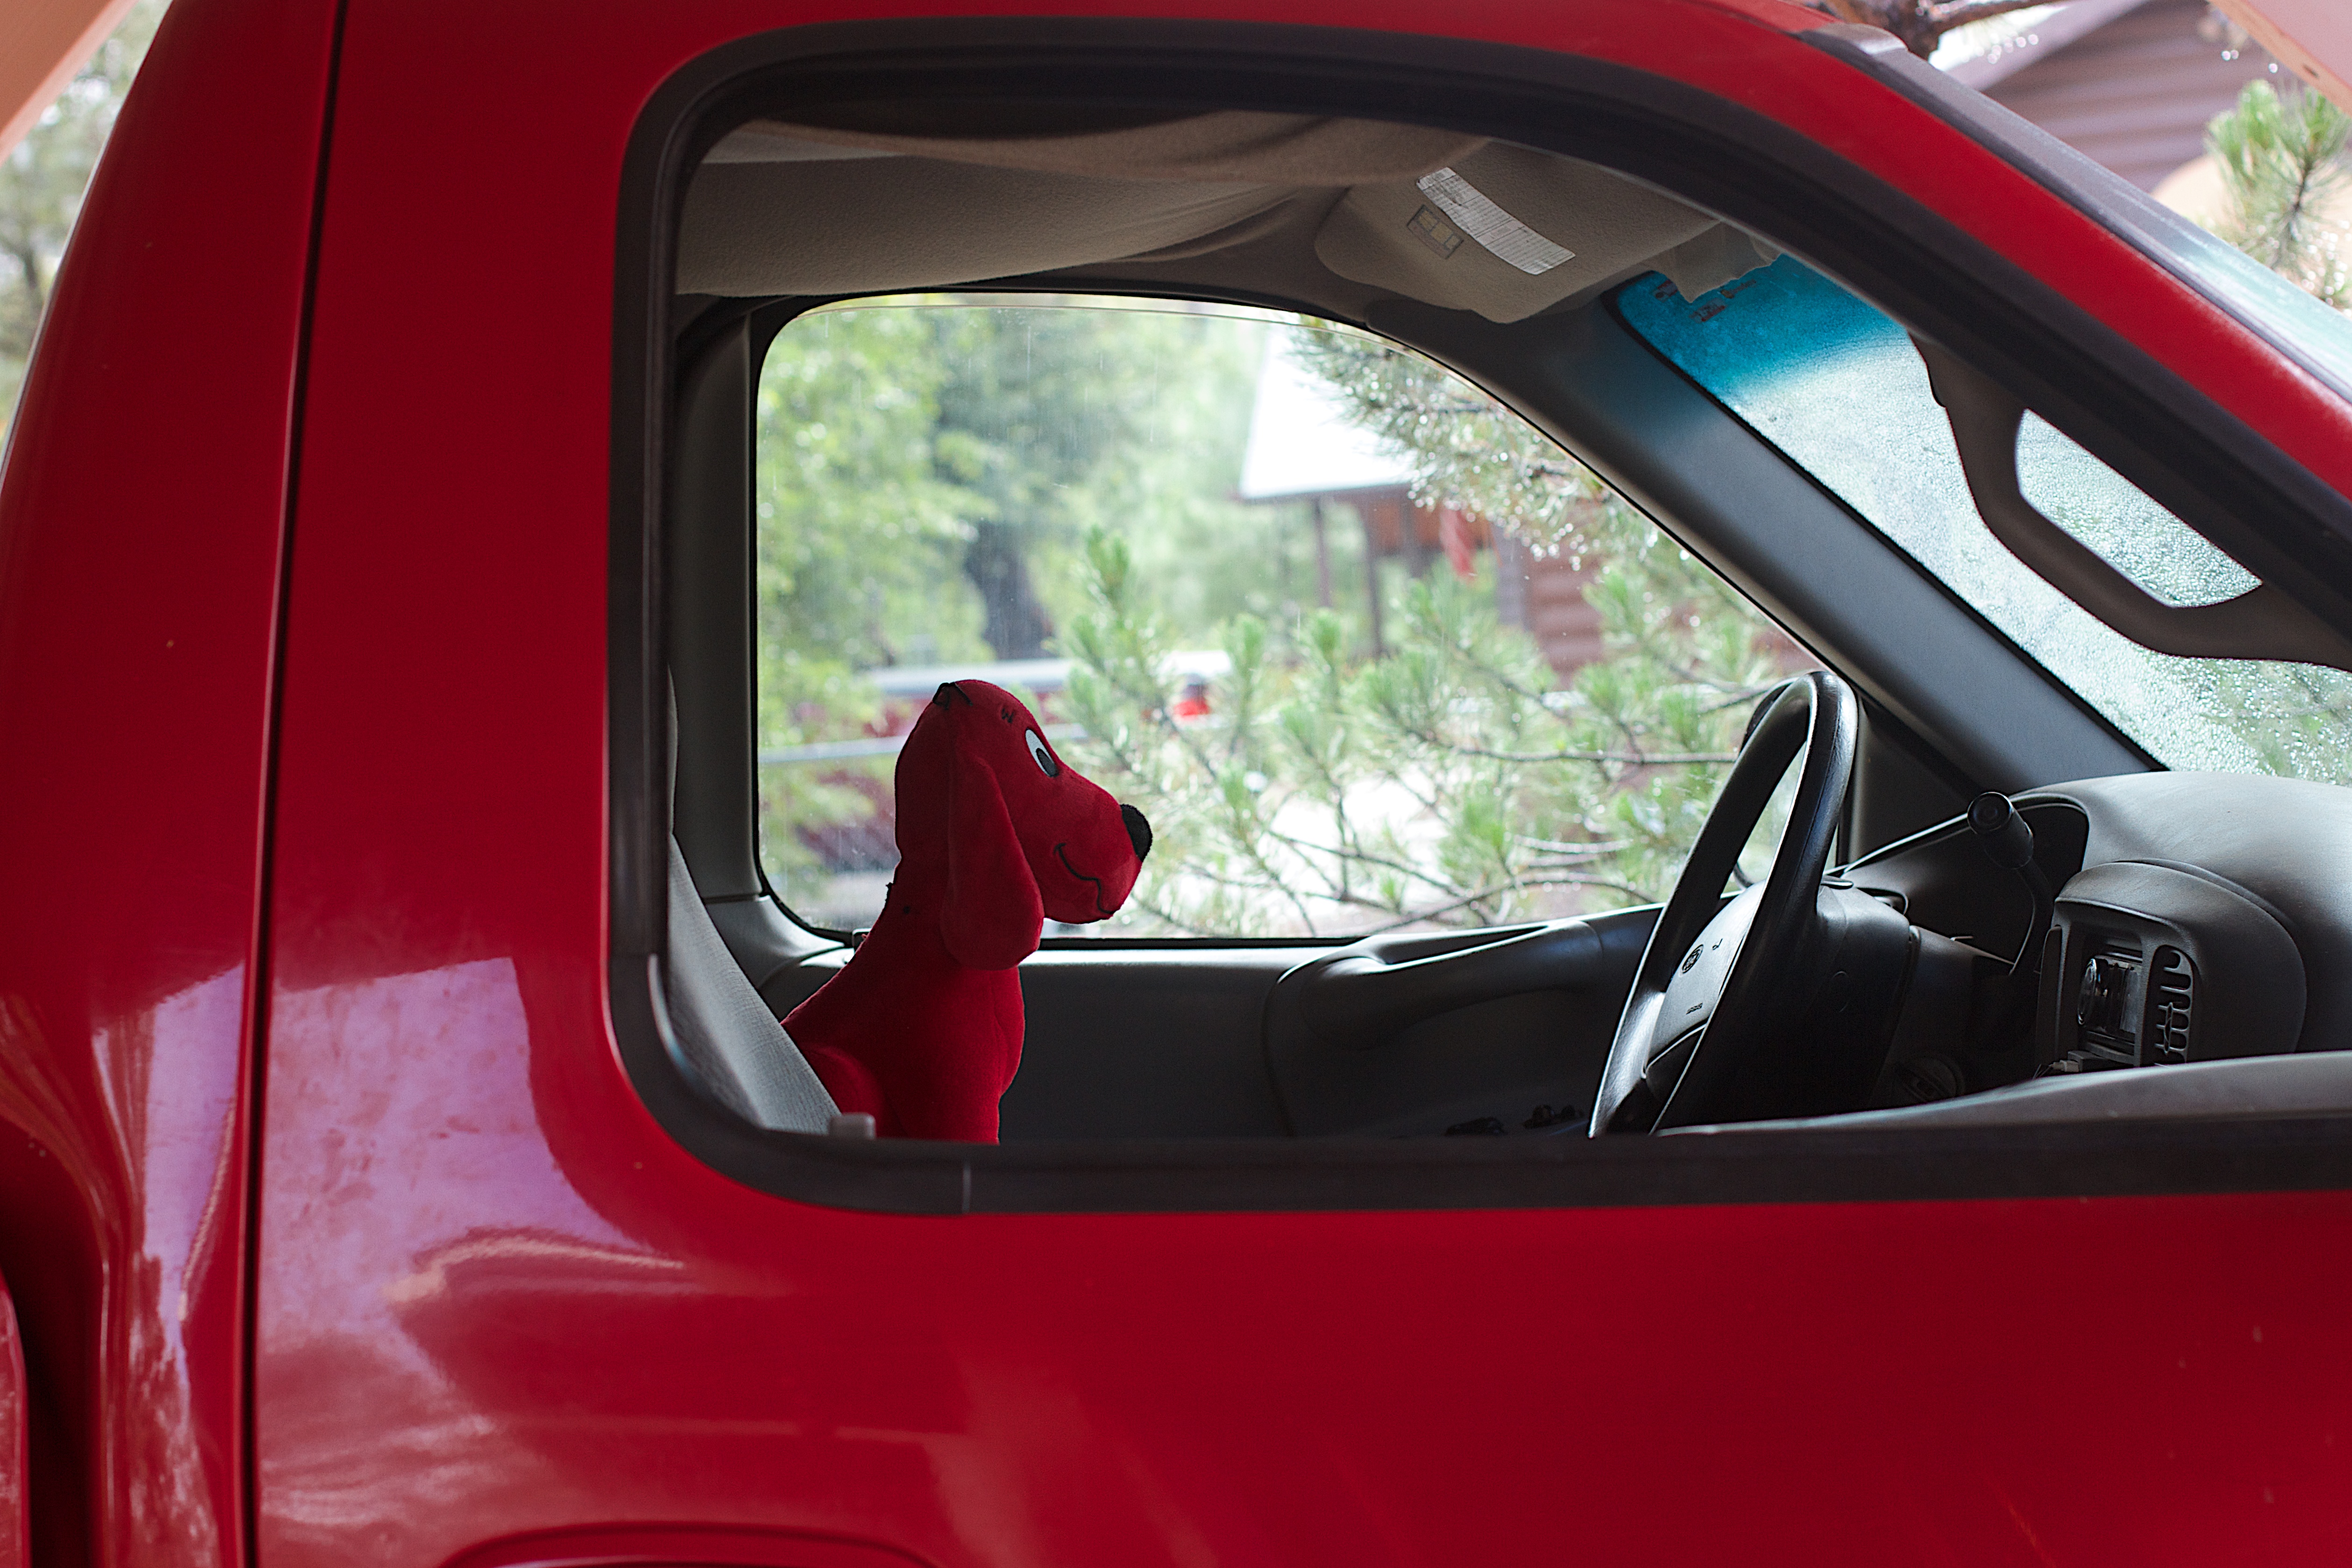
car, wheel, window, driving, vehicle, sports car, bumper, supercar, sedan, city car, land vehicle, automobile make, automotive exterior, automotive design, luxury vehicle, family car, subcompact car